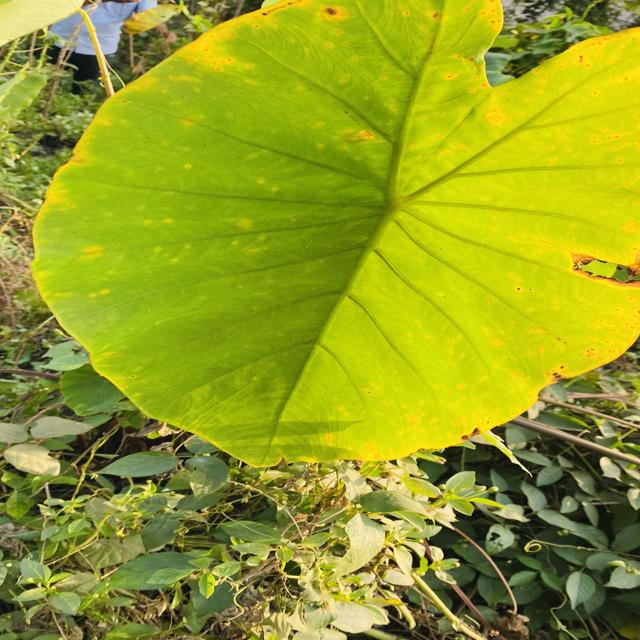
Label: Early_Blight